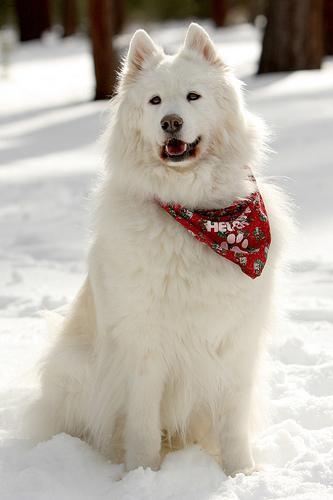
samoyed